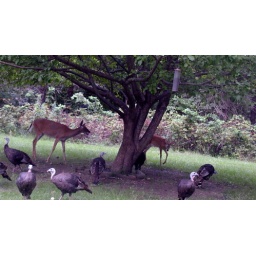
All the cool people hang out under the apple tree